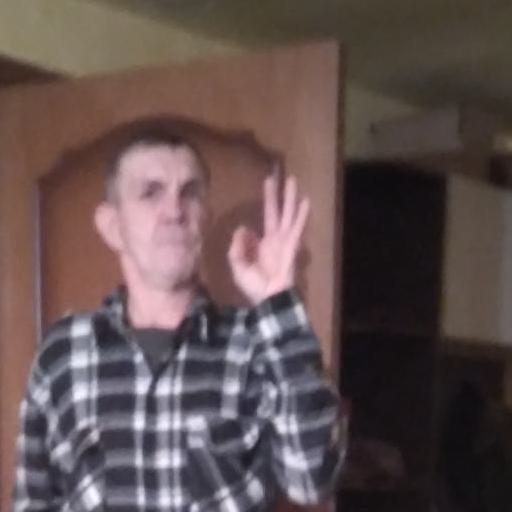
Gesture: ok